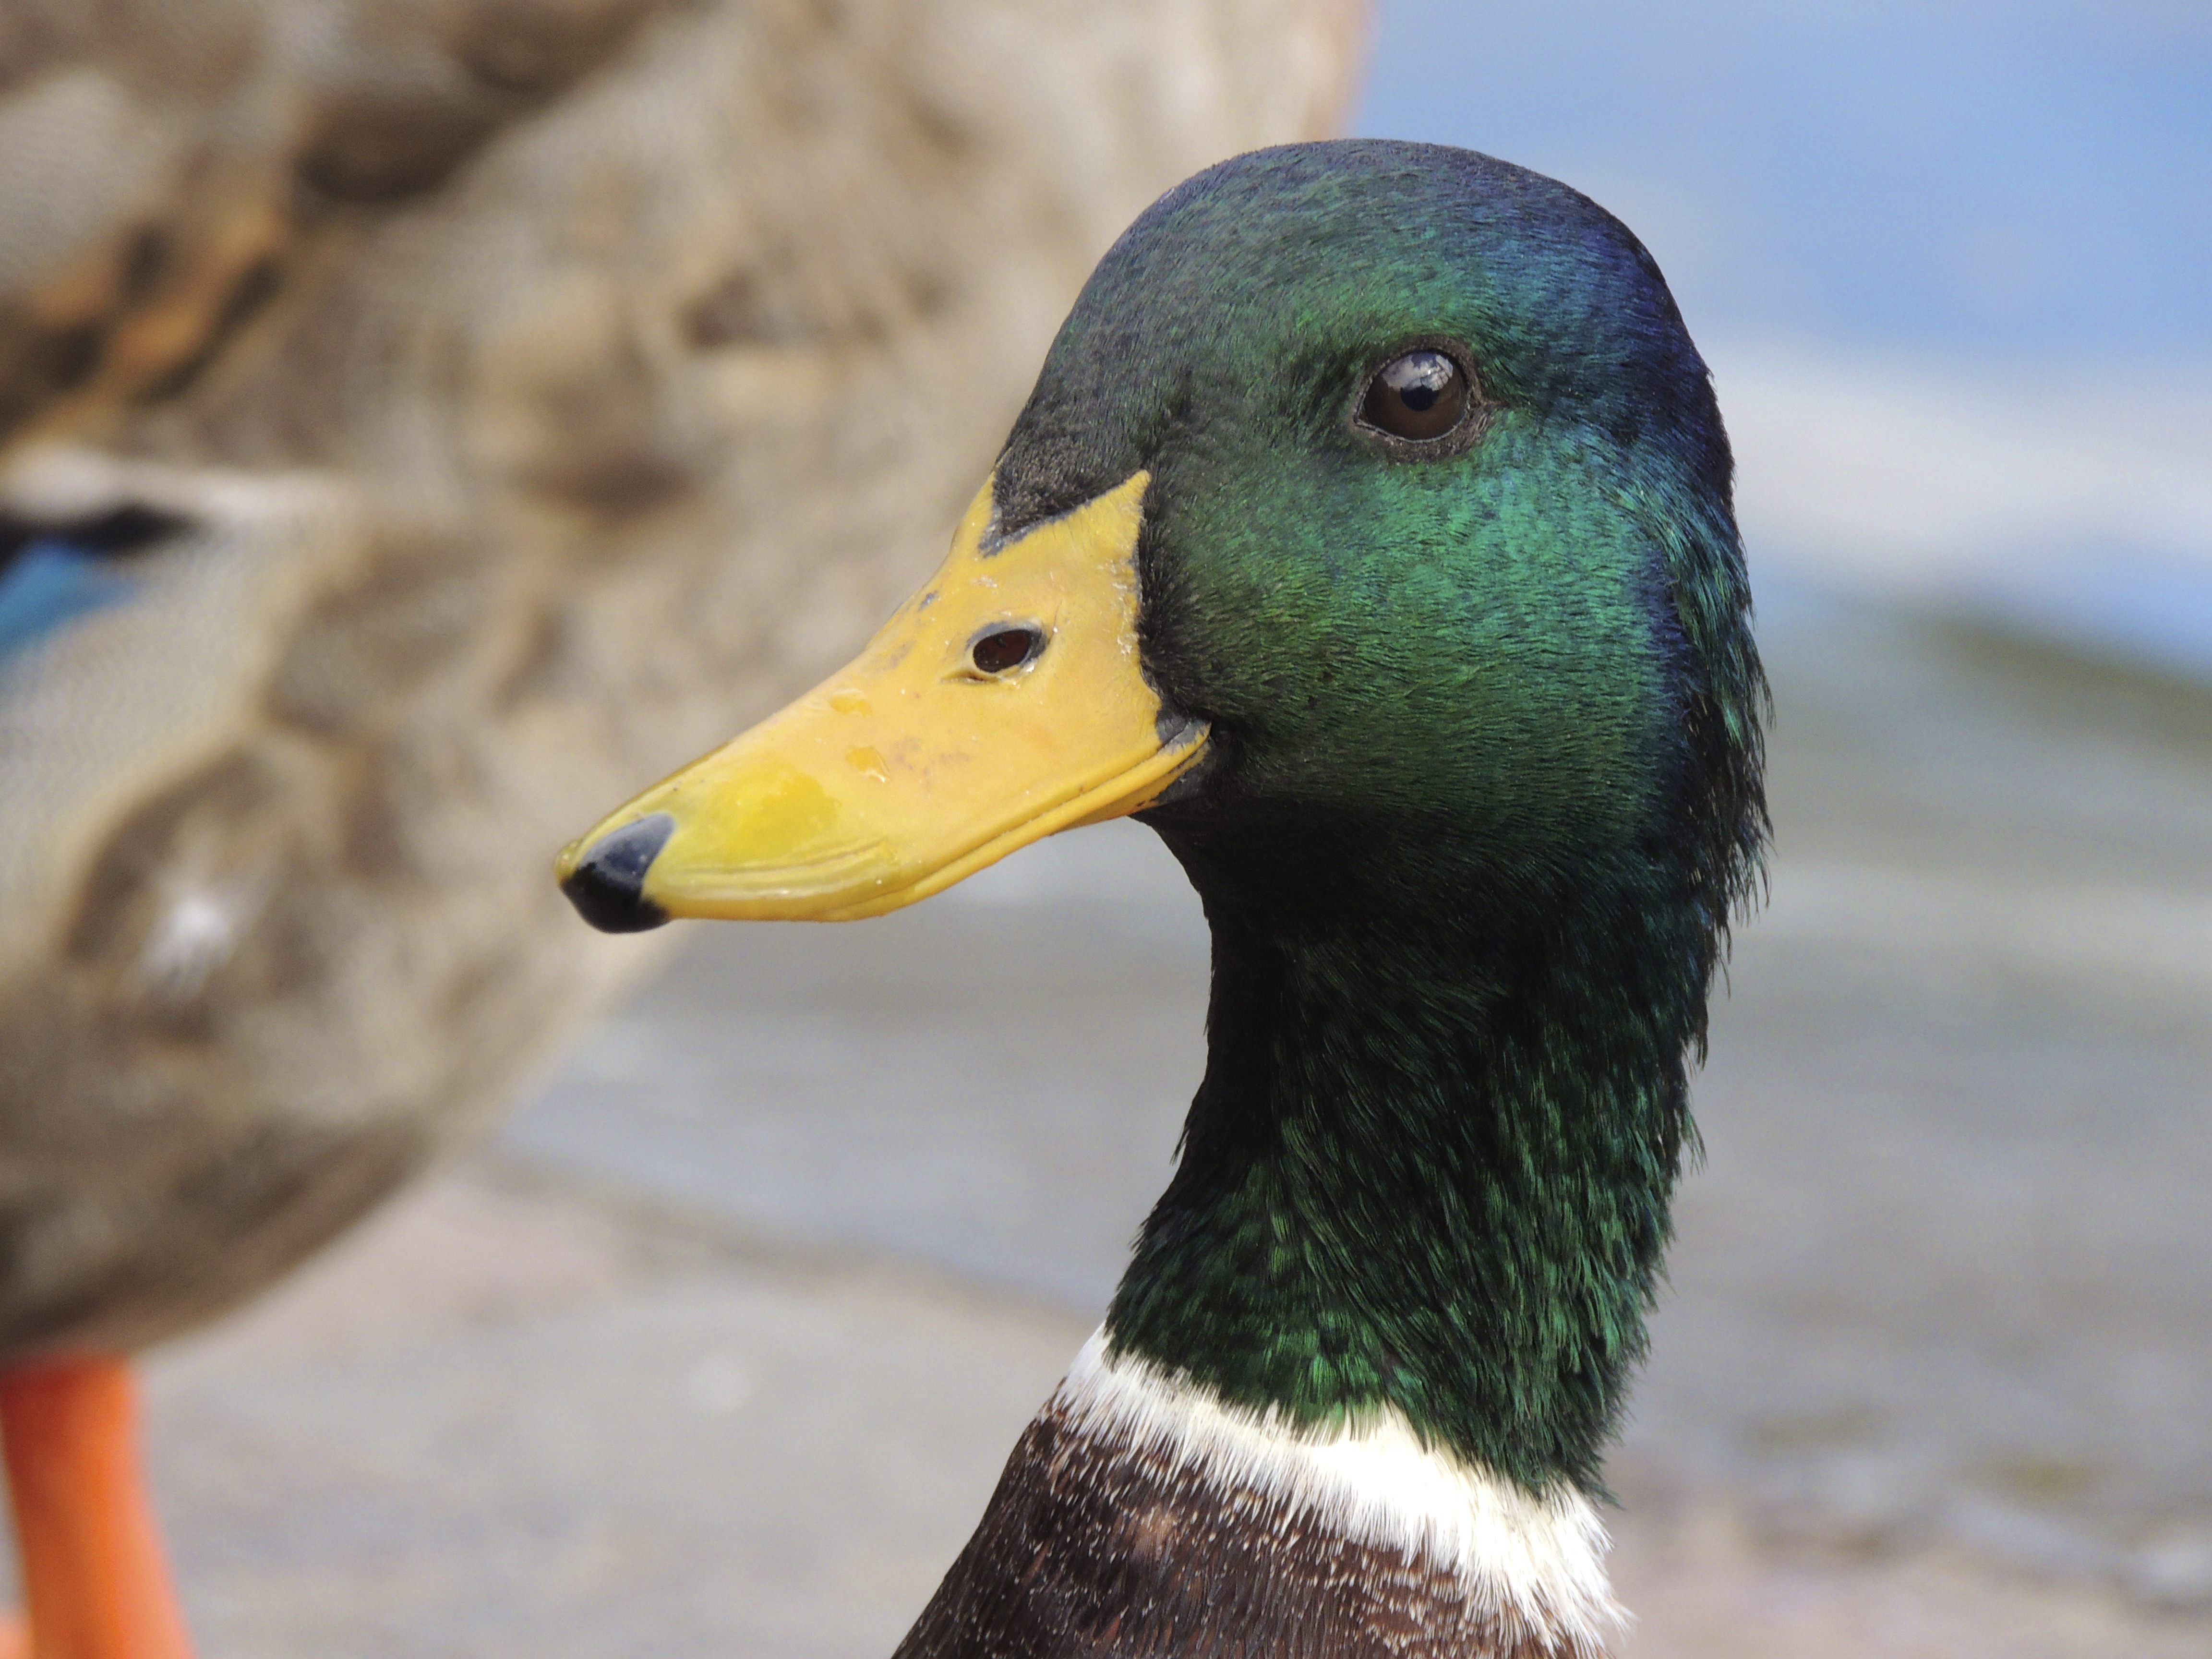
nature, bird, animal, wildlife, portrait, beak, macro, fauna, plumage, poultry, close up, duck, head, goose, vertebrate, bill, waterfowl, water bird, mallard, canard, pinnate, ducks geese and swans